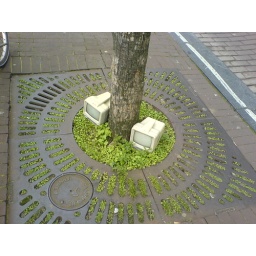
spotted under a tree at the Singel canal in Amsterdam - now serving as book ends in my studio.